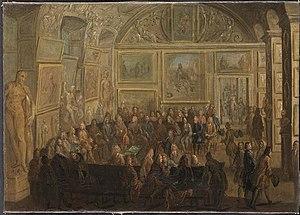
L'Académie royale de Peinture et de Sculpture, logée au Louvre dès 1692, occupe cette salle de 1712 à 1721. Décor en trompe l'oeil de Grimaldi Il Bolognese disparu en 1799.